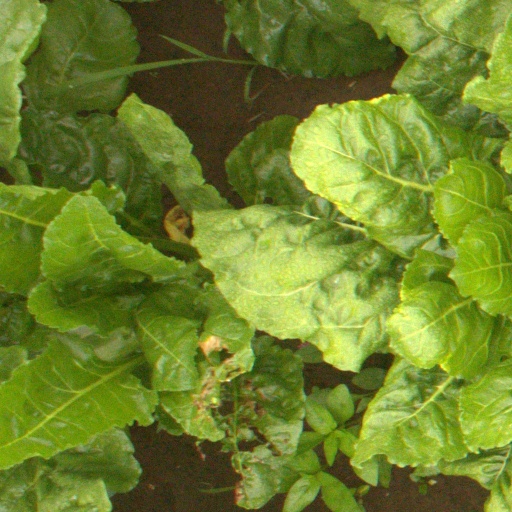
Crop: sugar beet